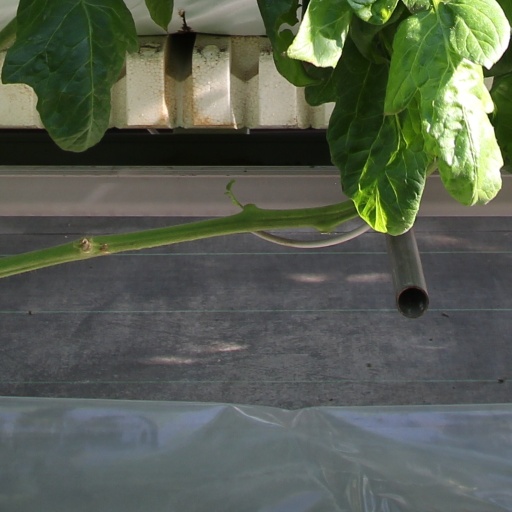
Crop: tomato